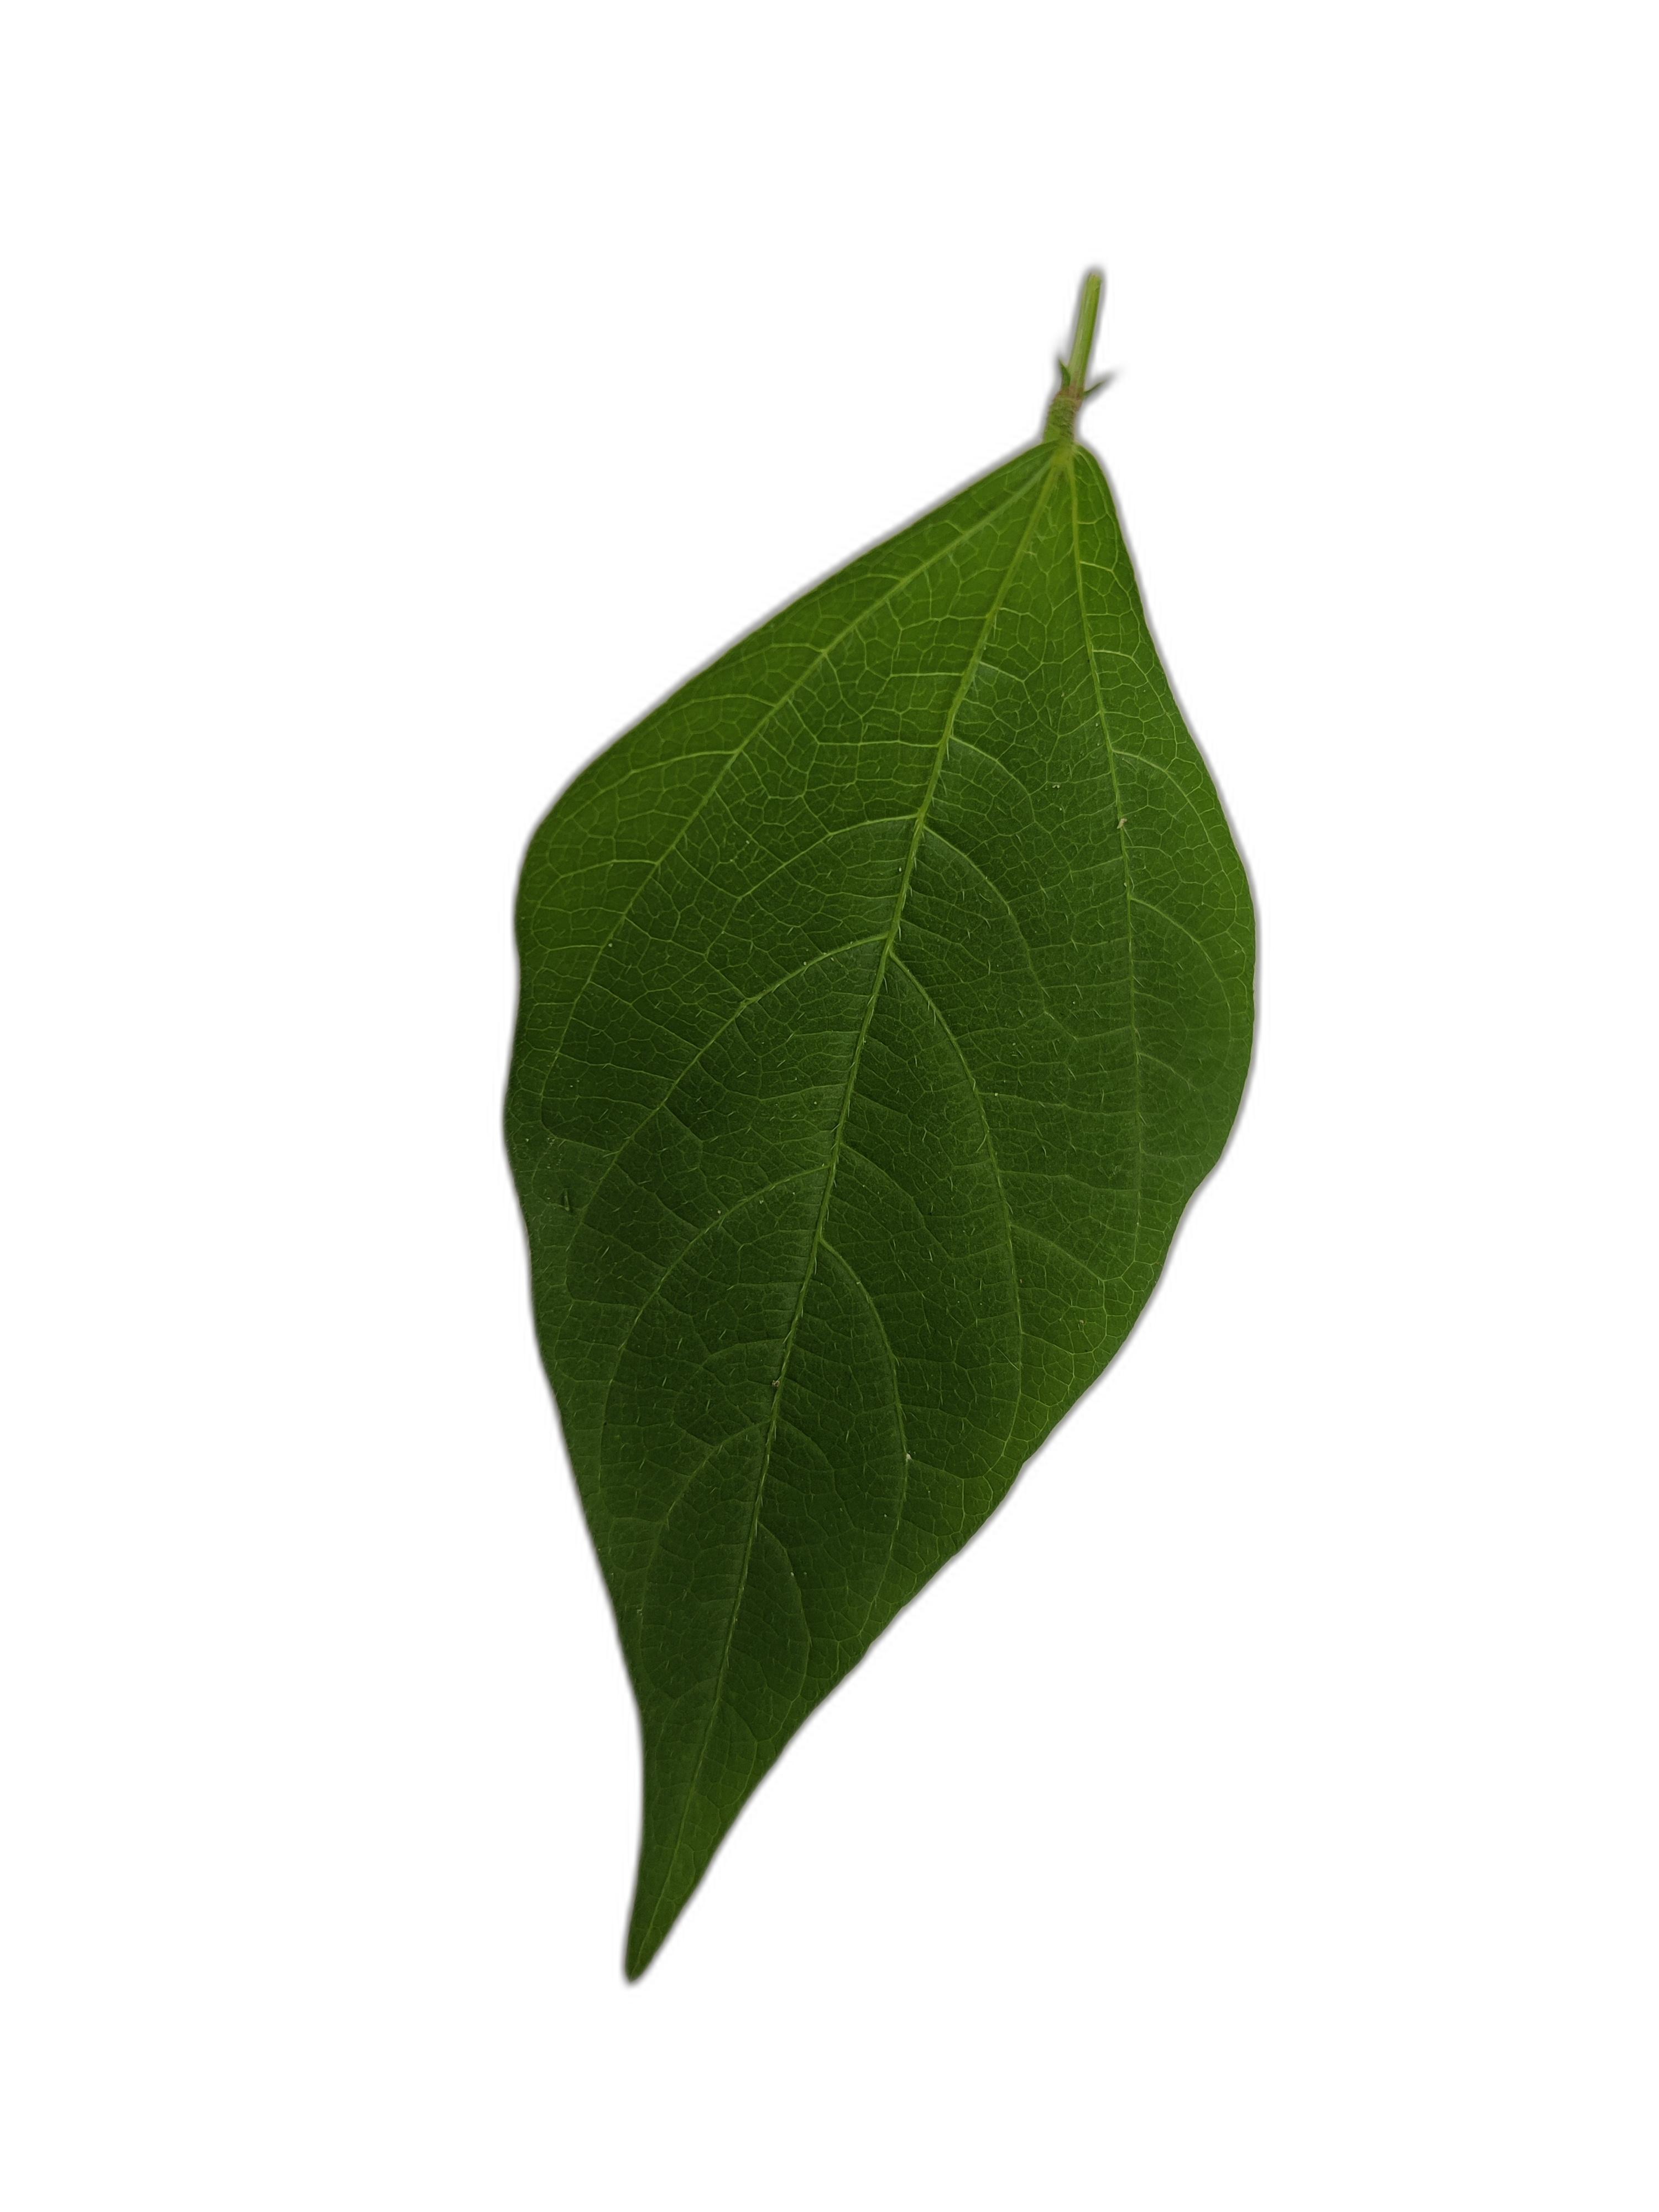
Label: Healthy